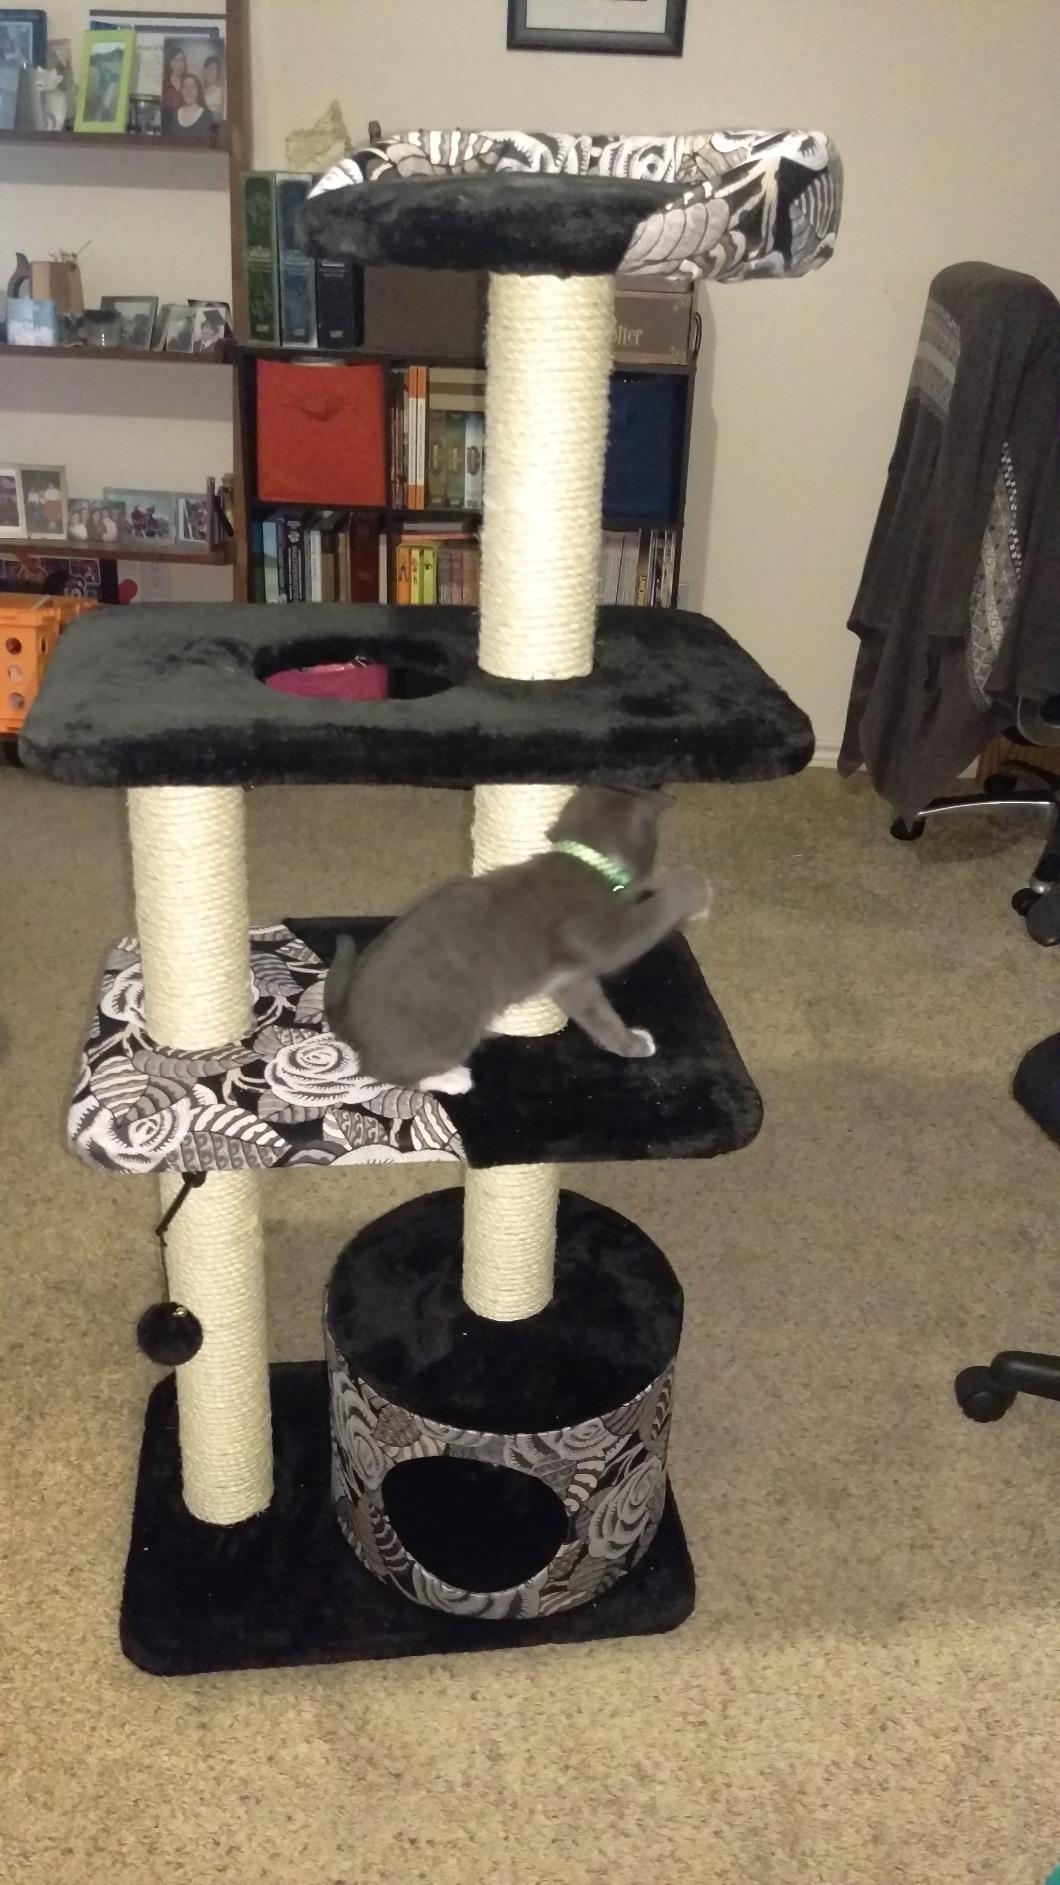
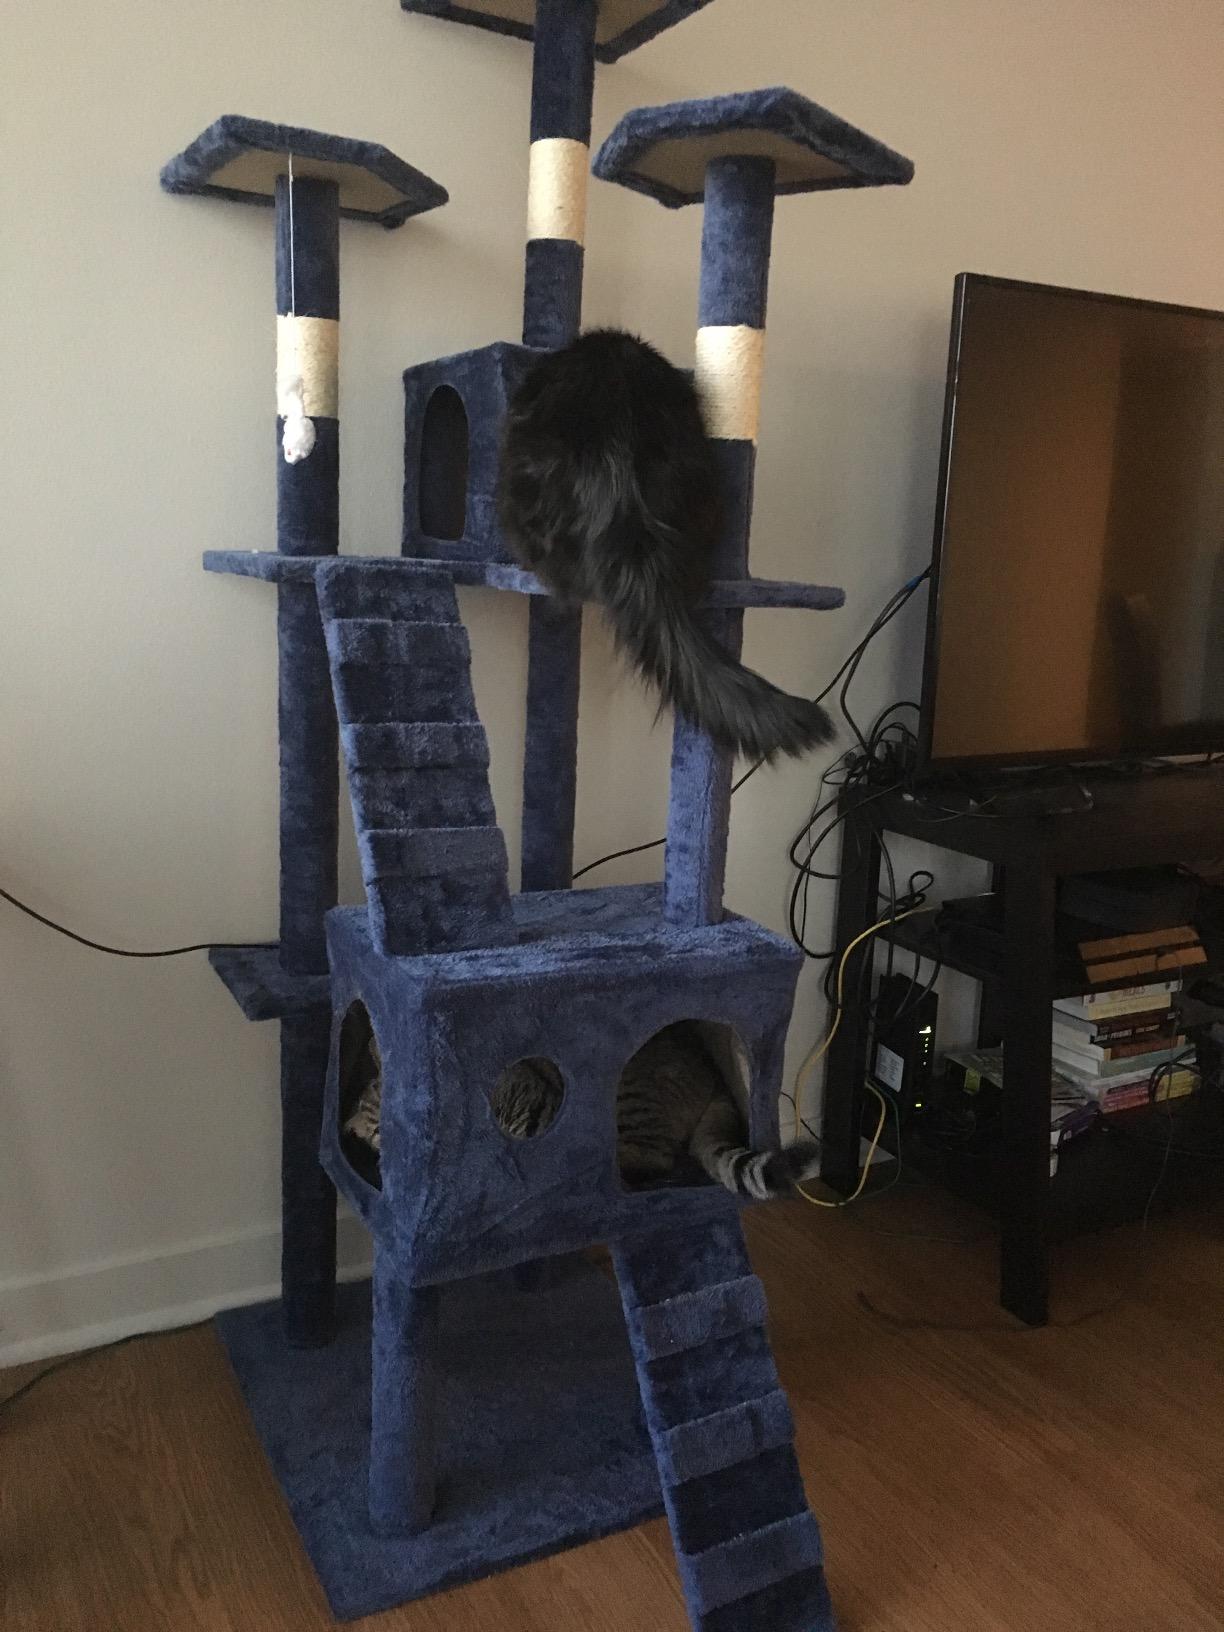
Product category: items_cat tree
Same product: no